Holly Street Fire Hall

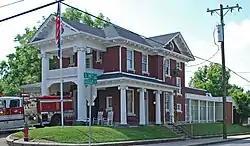

The Holly Street Fire Hall, at 1600 Holly St. in Nashville, Tennessee, was built in 1914. It was listed on the National Register of Historic Places in 1982.